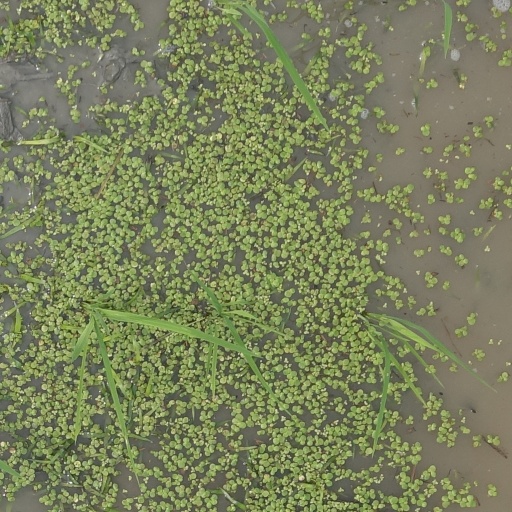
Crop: rice